Poncelet–Steiner theorem

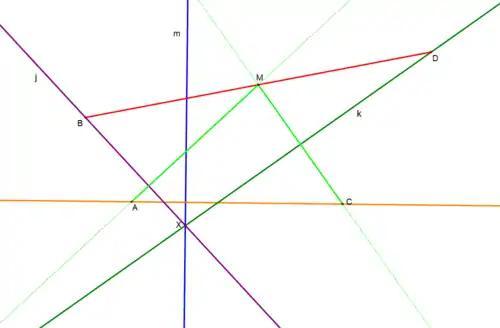
Straightedge-only construction of the radical axis between circles.

This construction is the same as the previous construction of a parallel from a bisected line segment, but with the steps done in reverse.